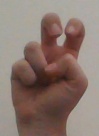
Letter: toot